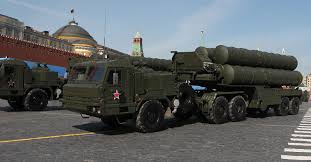
Label: Air Defense